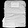
Label: Bag